The Harbourfront Landmark

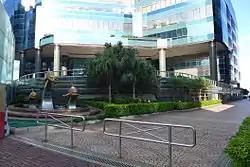
Harbourfront Landmark Entrance

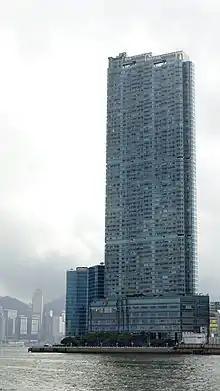
The Harbourfront Landmark alongside Victoria Harbour

The Harbourfront Landmark is a 70-floor 233 meters tall luxury residential skyscraper completed in 2001 located in Hung Hom in the Kowloon Peninsula, Hong Kong. This prime waterfront residence has glass curtain walls and sweeping views of the Victoria Harbour, it consists 324 residential units with penthouse apartments on the top floors.